Woman of 9.9 Billion

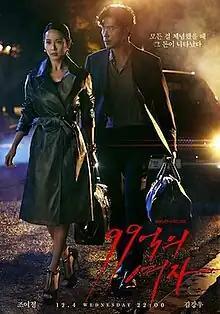
Promotional poster

Woman of 9.9 Billion is a 2019 South Korean television series starring Cho Yeo-jeong, Kim Kang-woo, Jung Woong-in, Oh Na-ra and Lee Ji-hoon. It aired on KBS2's Wednesdays and Thursdays at 22:00 (KST) from December 4, 2019 to January 23, 2020.